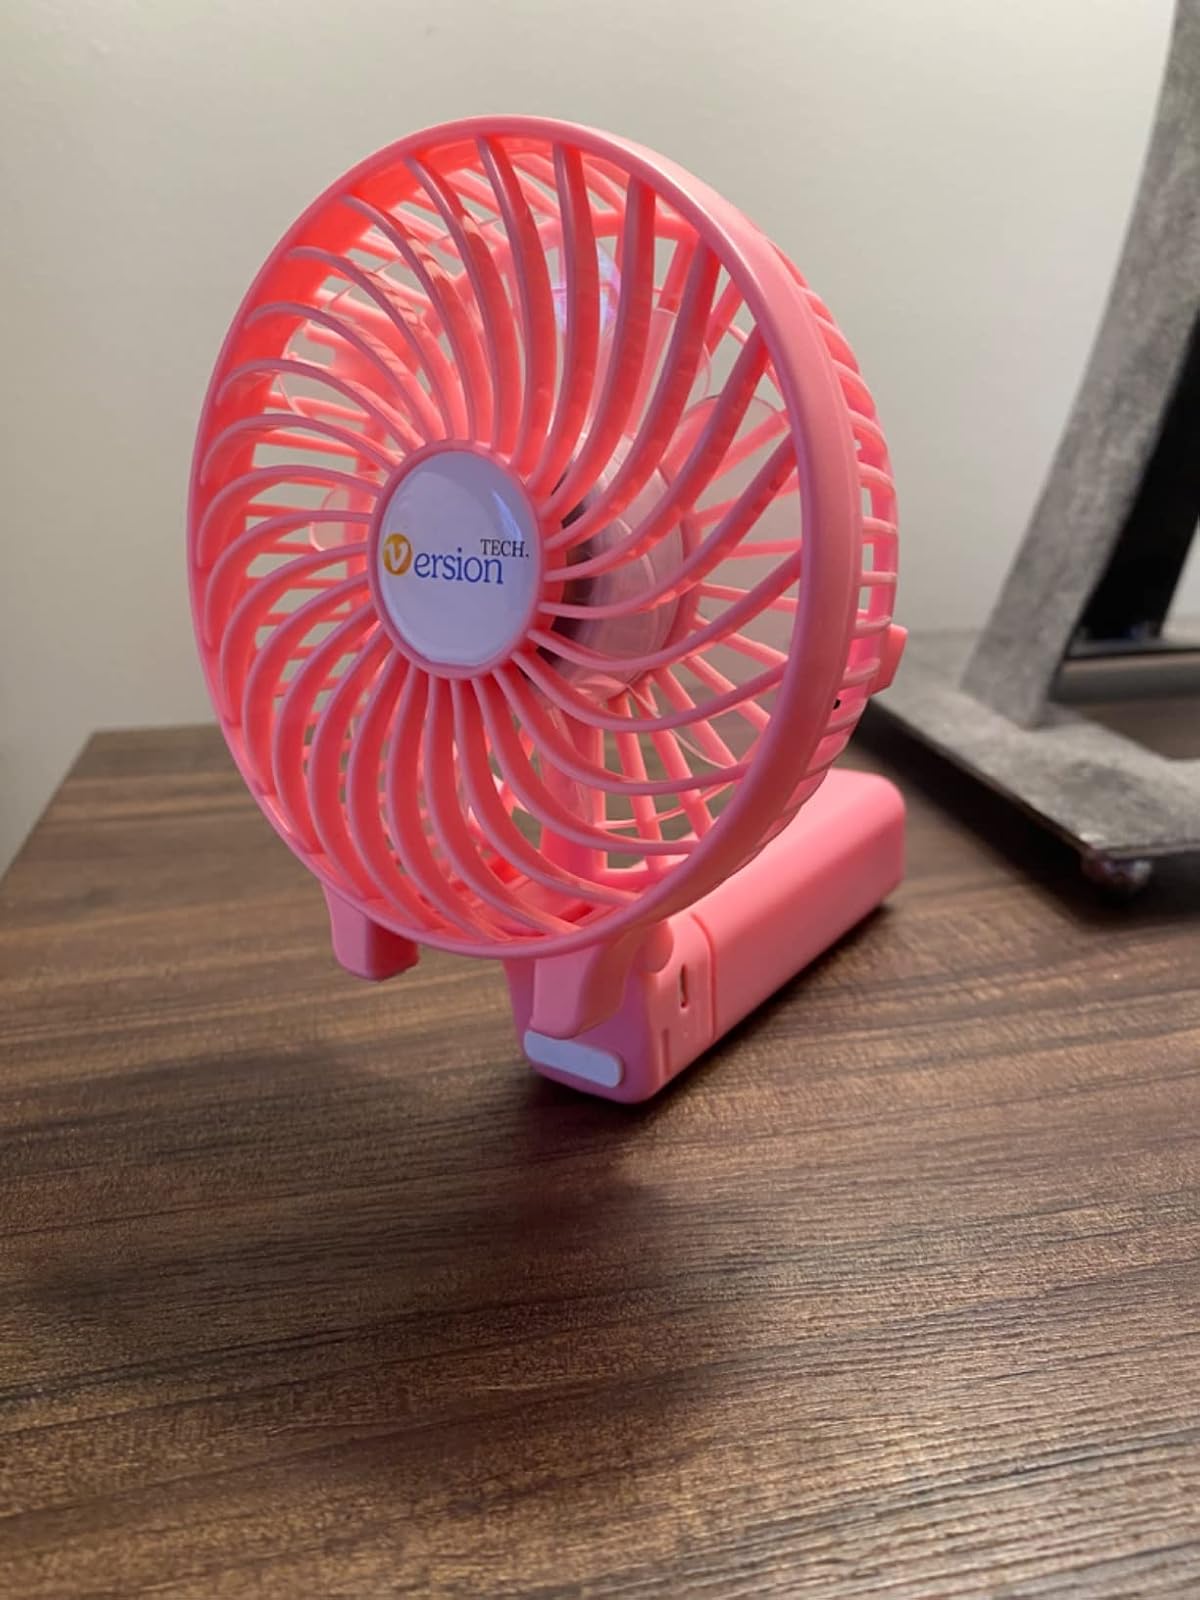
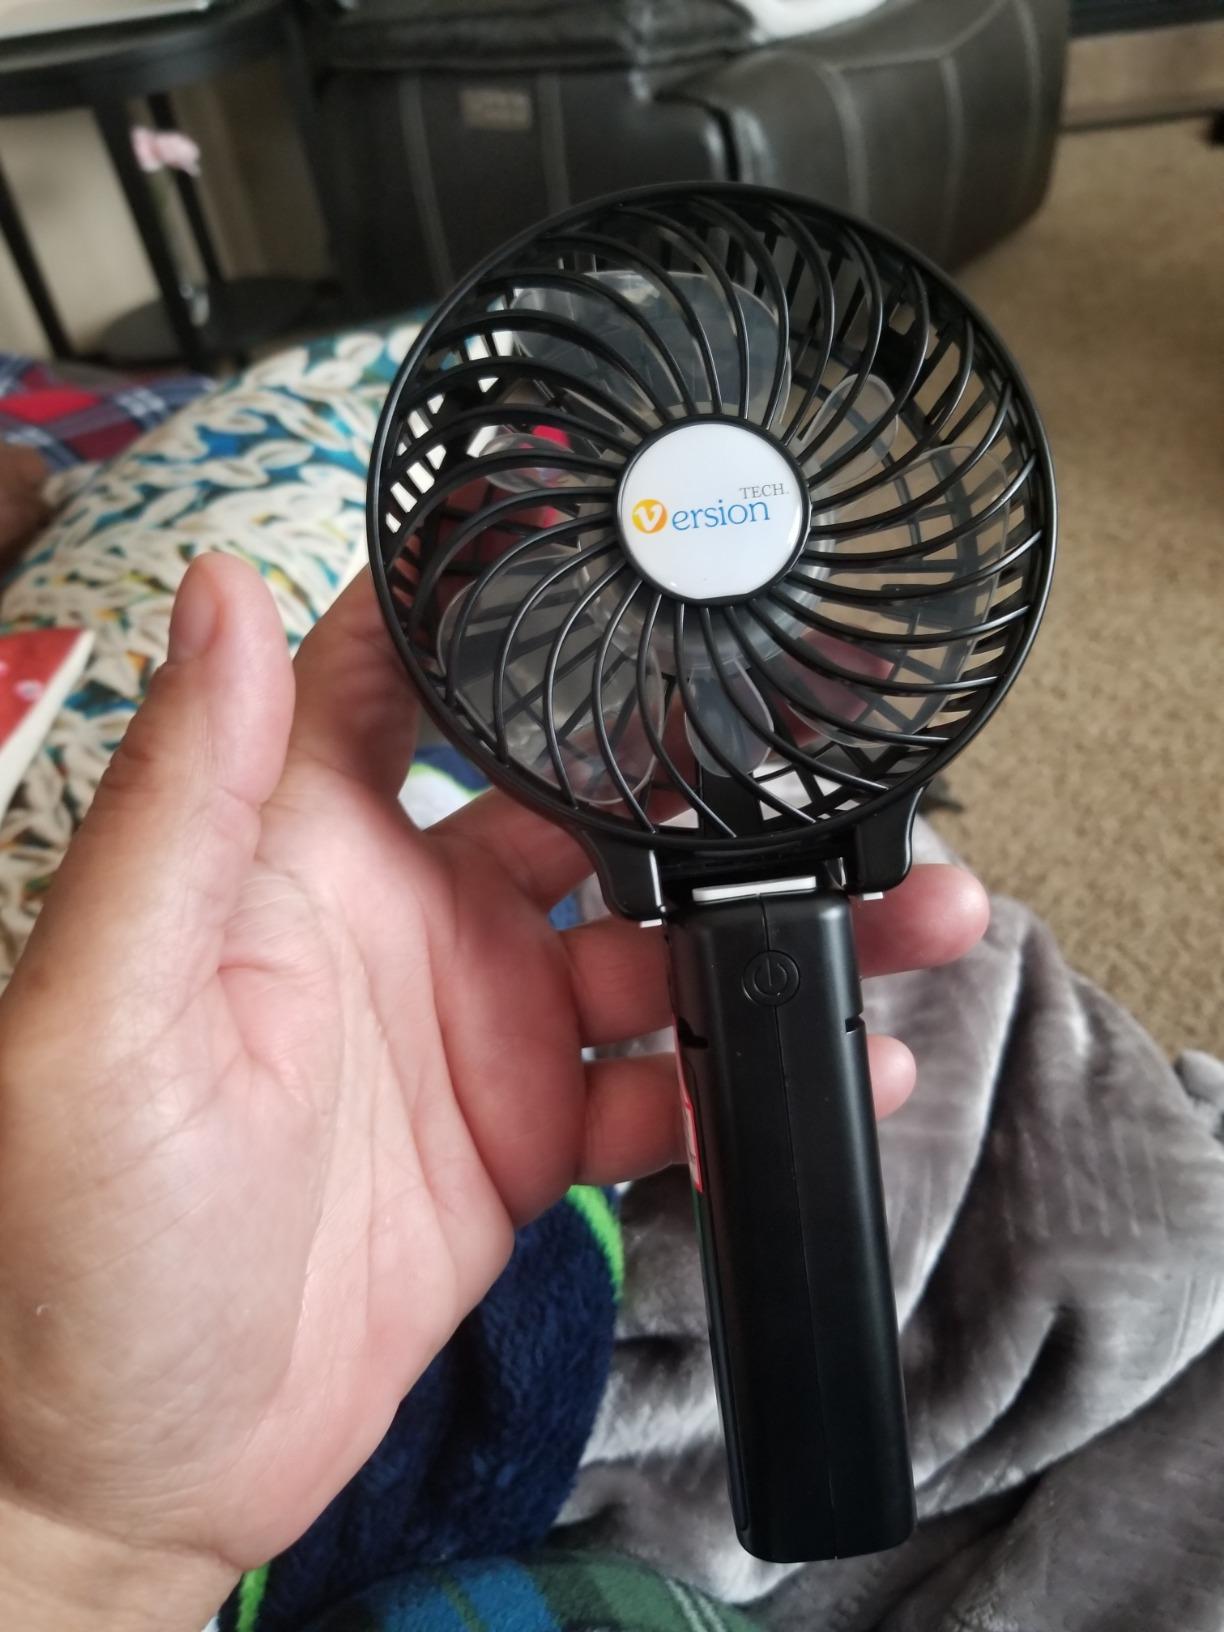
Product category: fan
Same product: no